Yang Jing (composer)

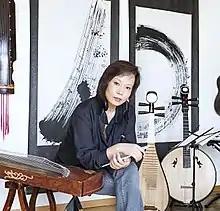
Yang Jing

Yang Jing (born Dec.1963) is a Chinese born, Swiss composer and world-famous concert pipa soloist.